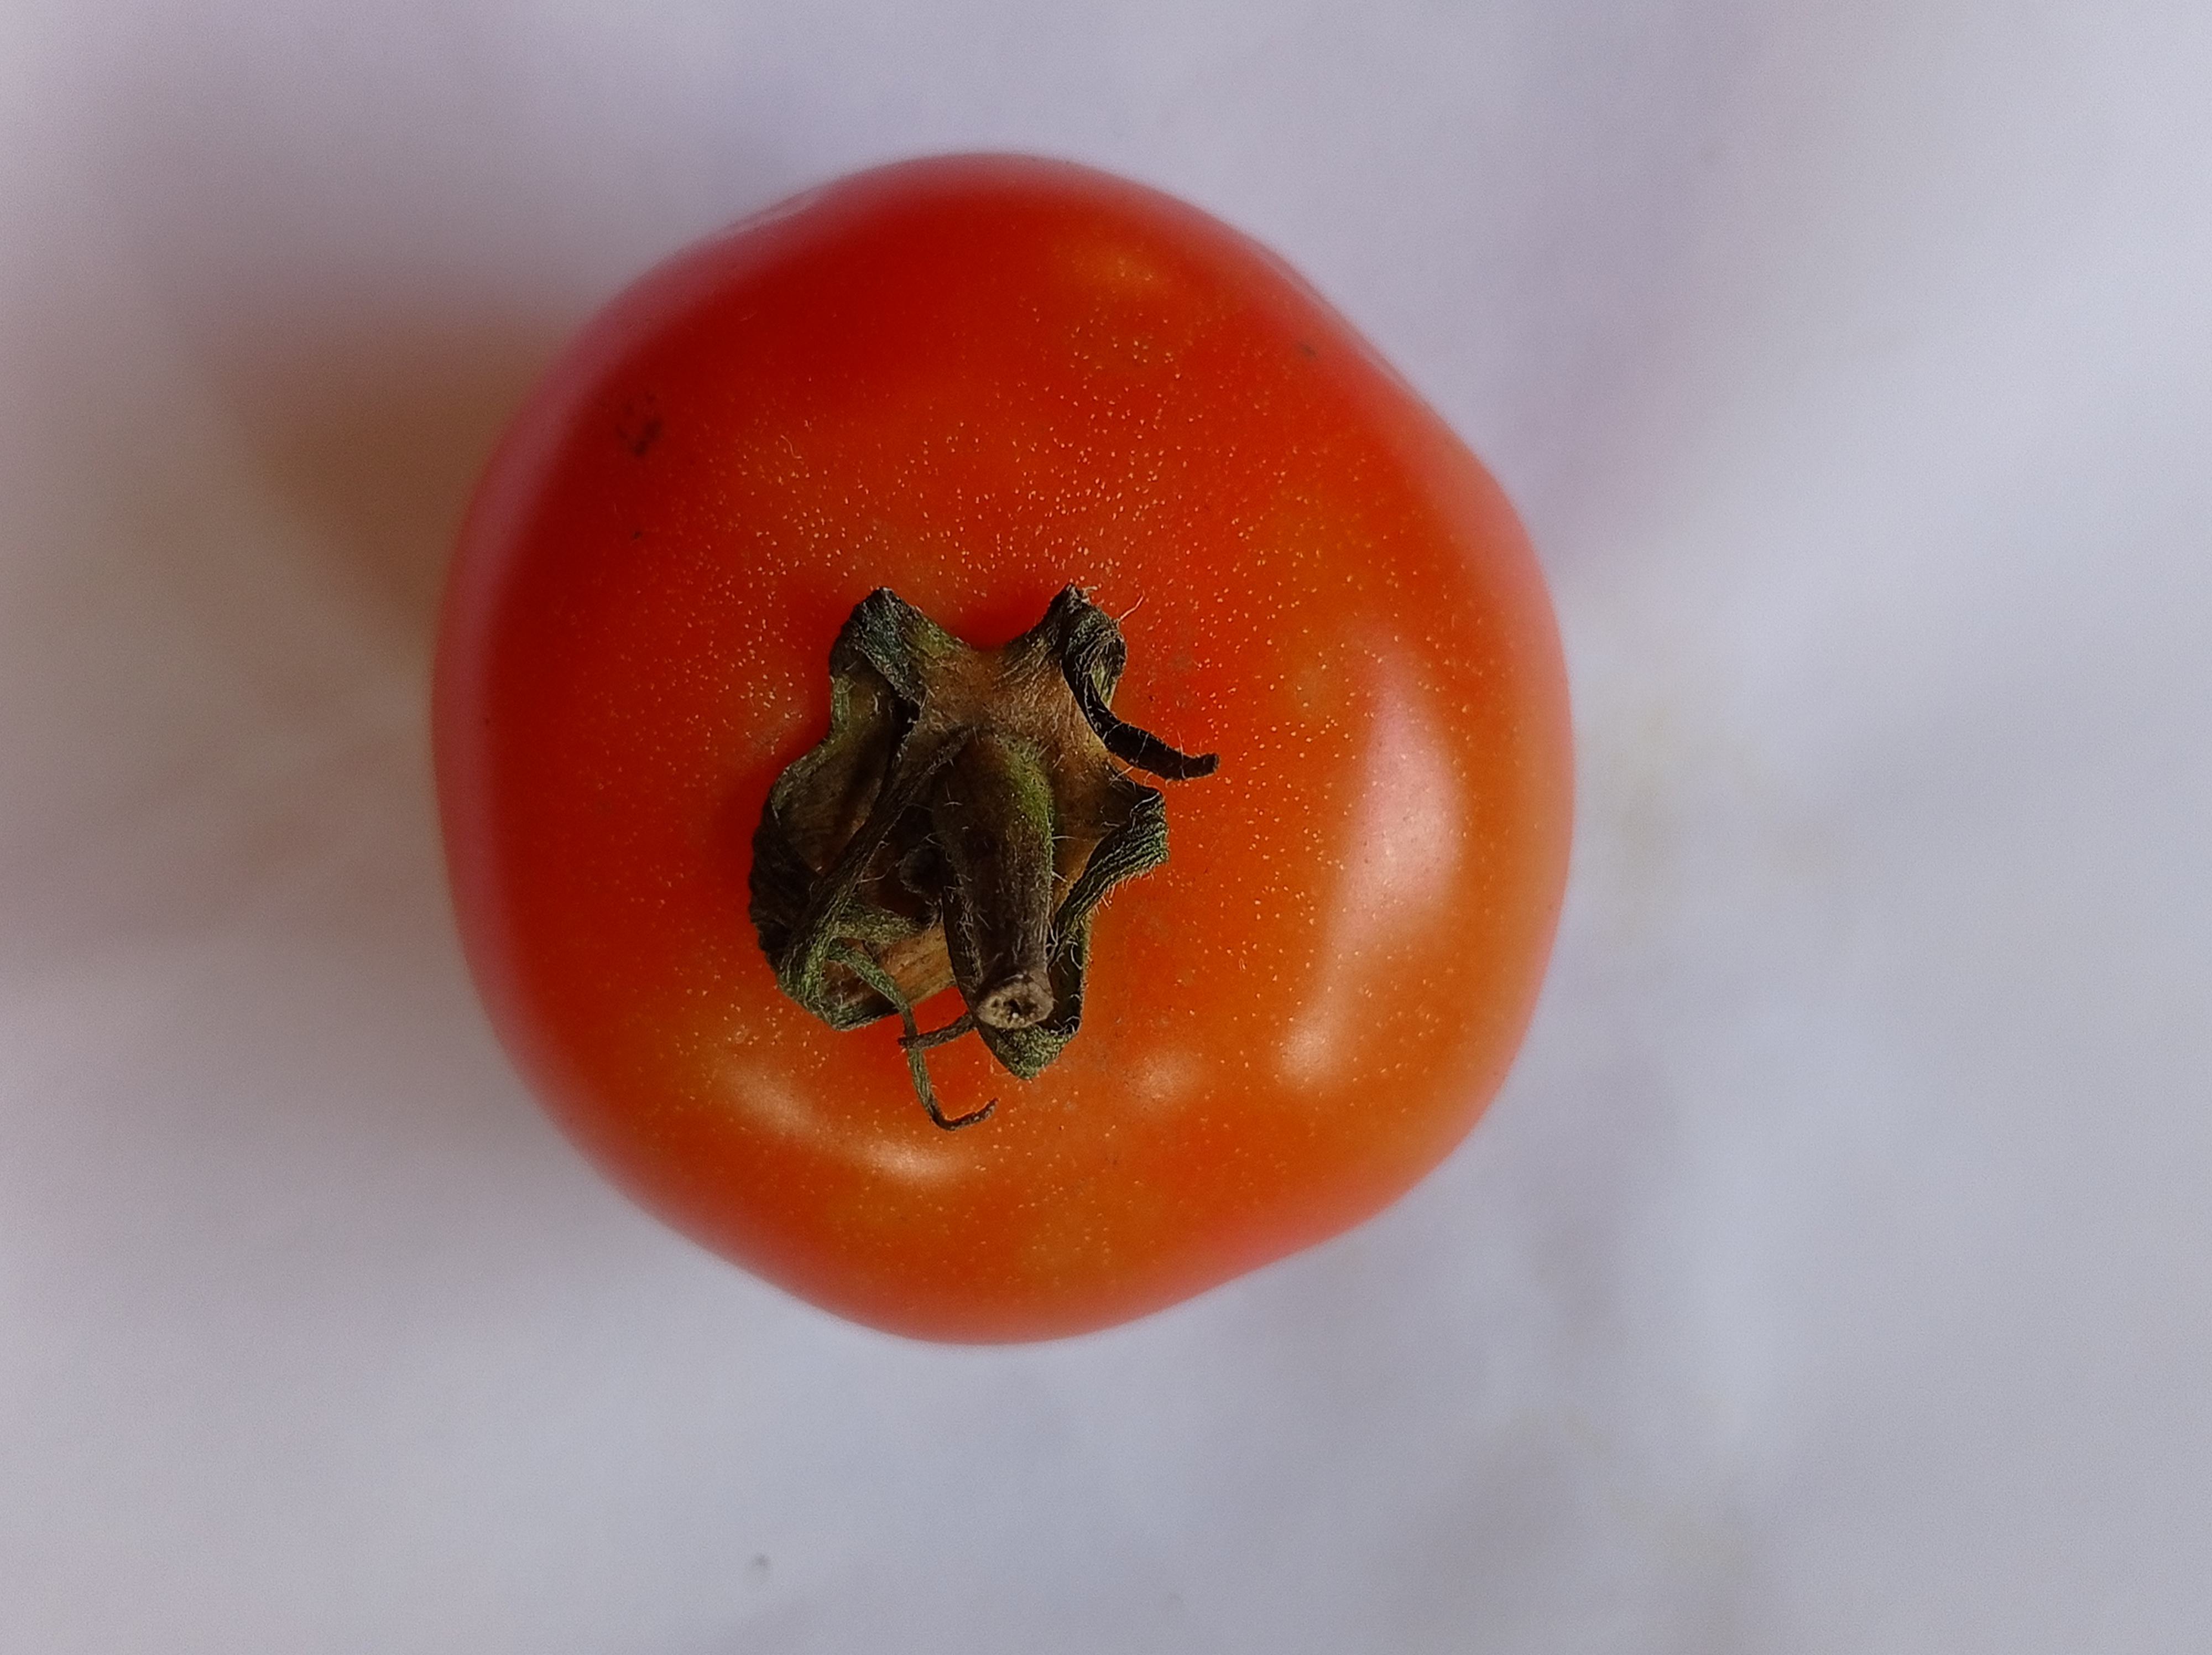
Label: Fresh